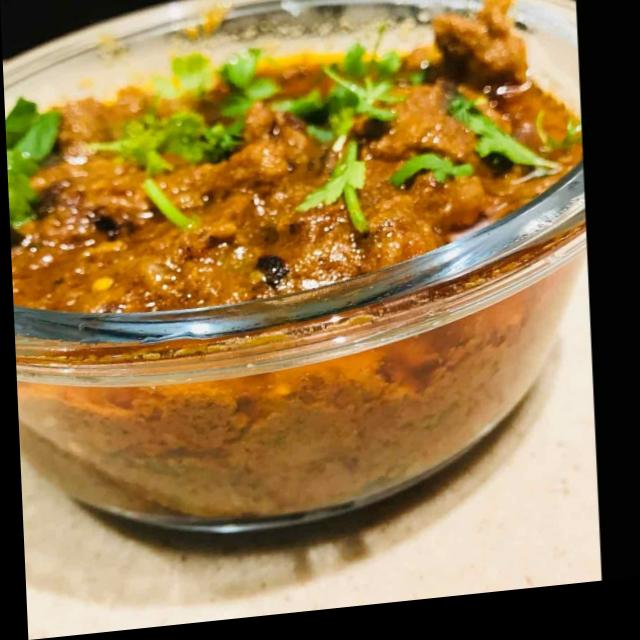
Dish: mutton_curry